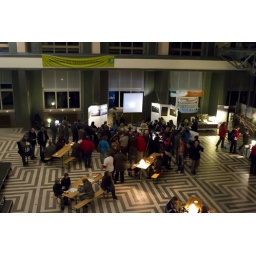
Workshop n8vdn8 schoffie Kootwijk gebouw A Nachtfotografie in gebouw A van radioKootwijk sfeer inpressie van de workshop, lezing door Johan van der Wielen.